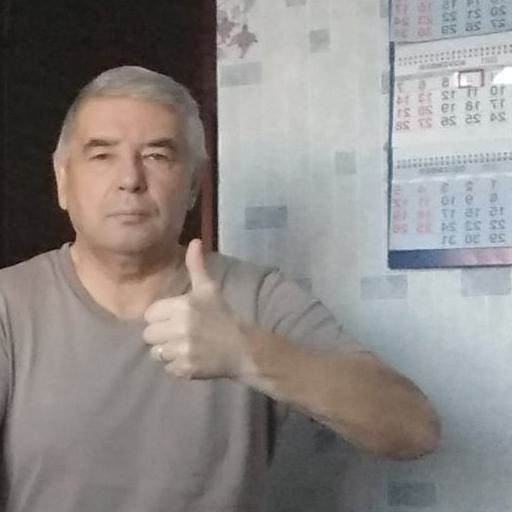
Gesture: like